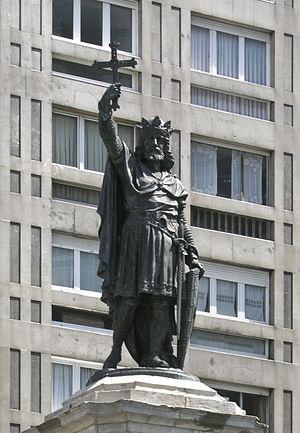
Cet article donne la liste des souverains de la couronne de León et puis de Castille, qui regroupait principalement les royaumes de Castille et de León. On relie également les souverains du royaume des Asturies.